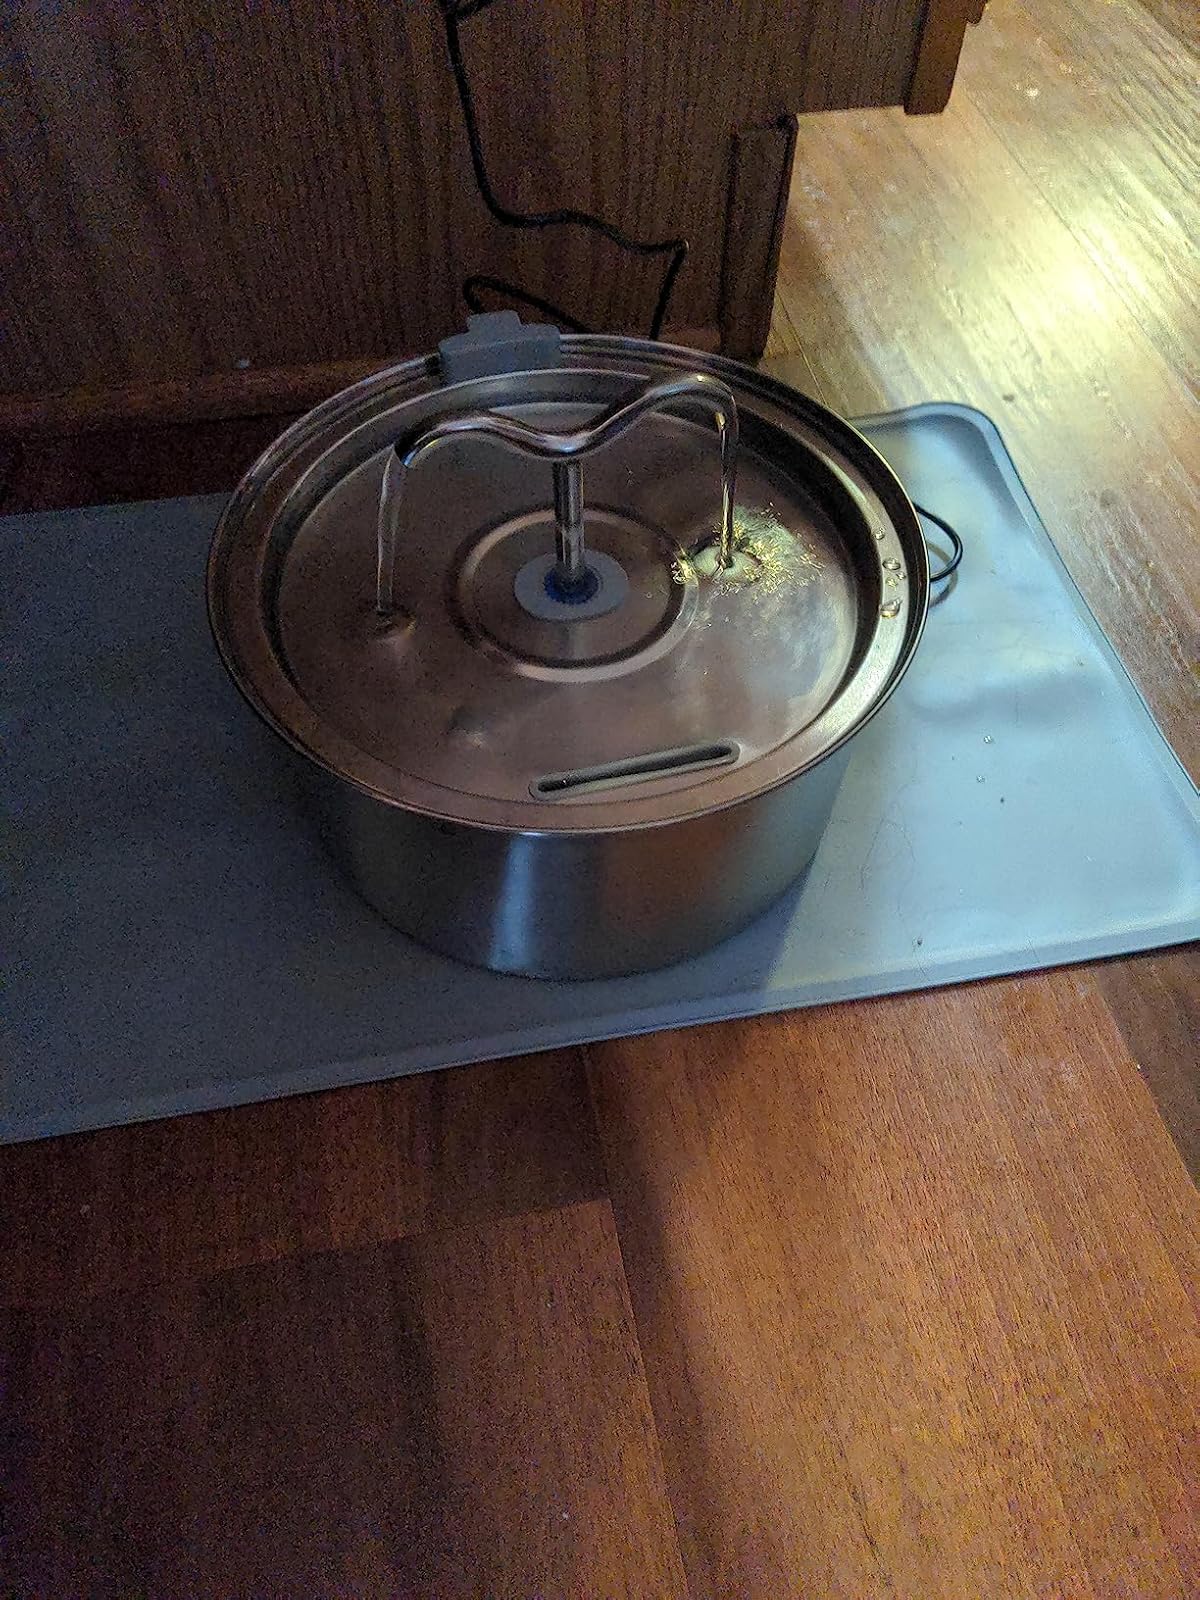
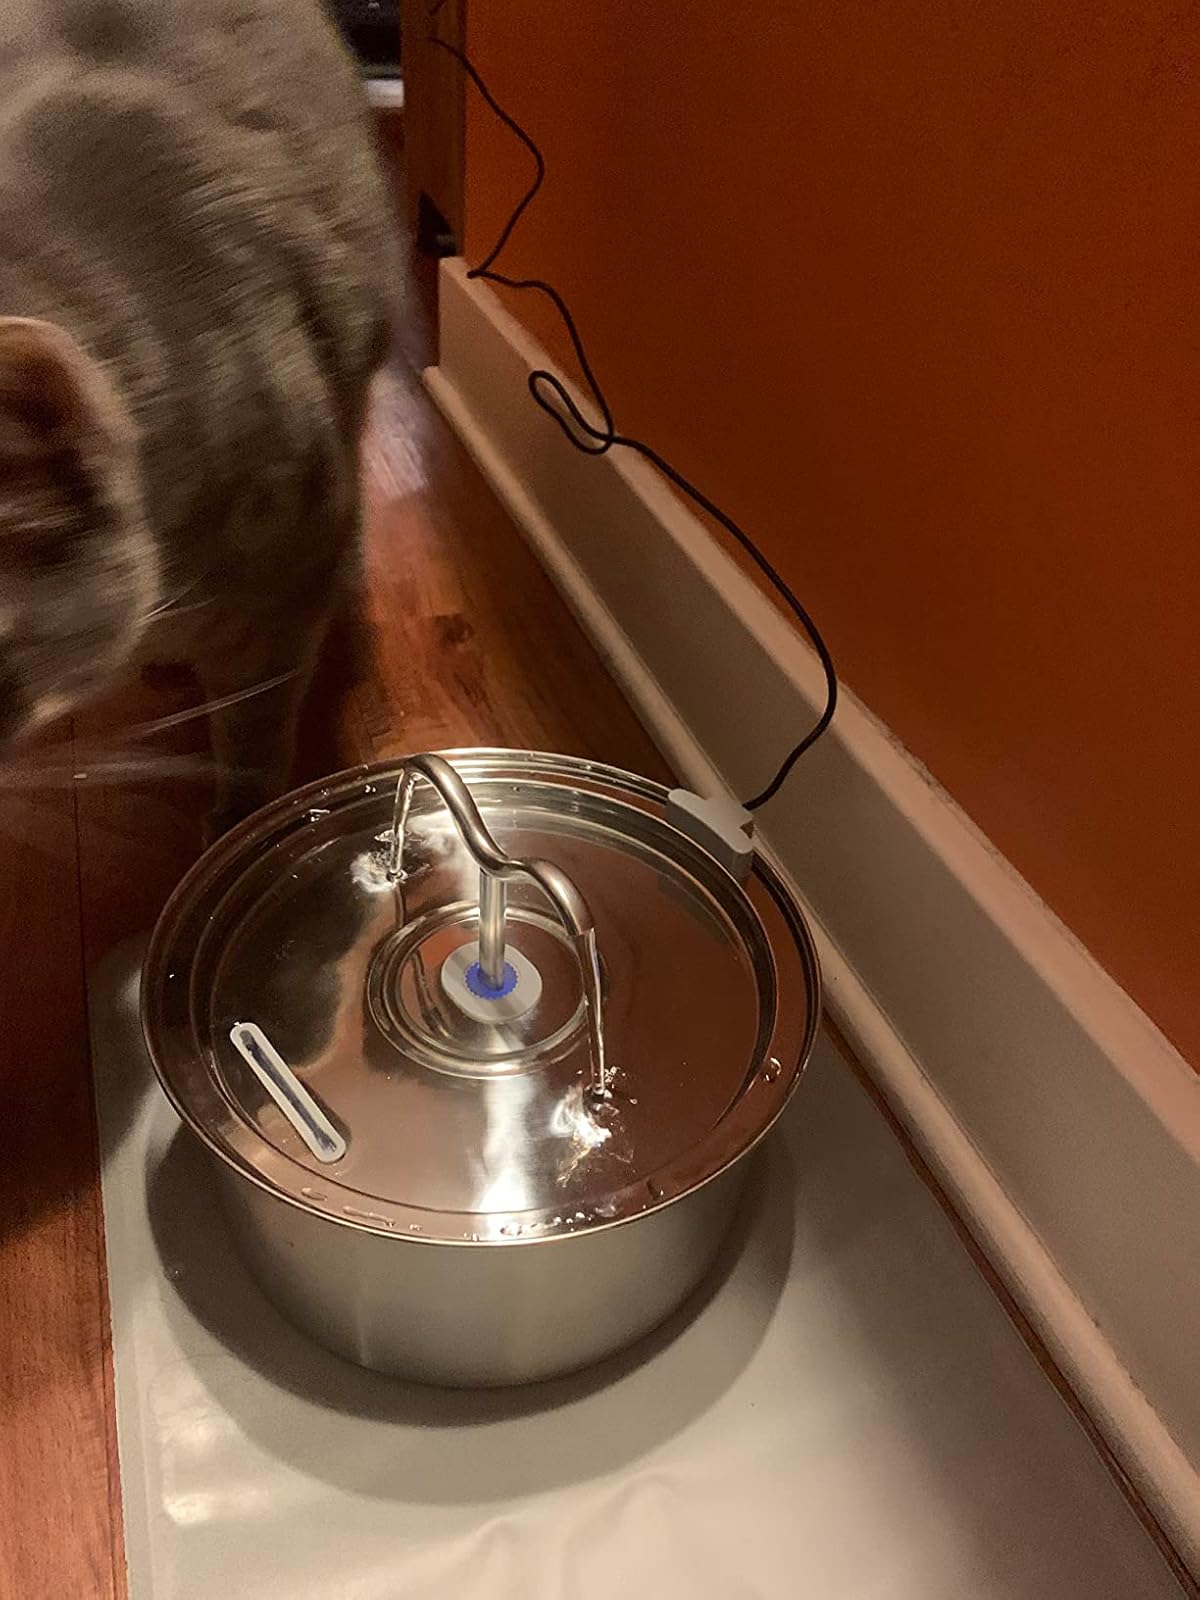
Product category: items_bowl
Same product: yes